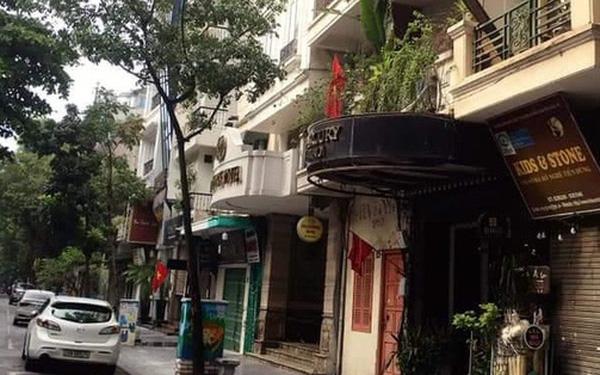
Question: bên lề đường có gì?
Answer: có những chiếc xe hơi đang đổ